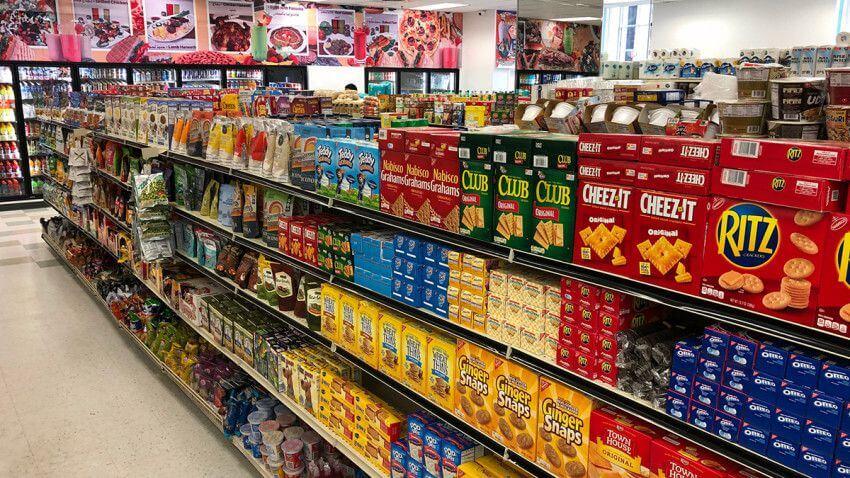
có nhiều mặt hàng được bày bán ở trên kệ hàng